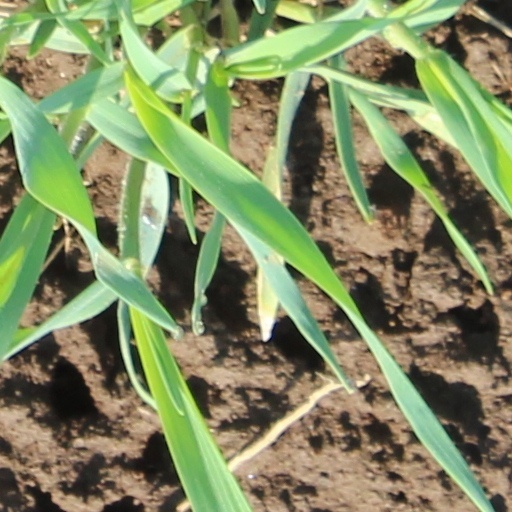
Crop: wheat